The Outer Reaches

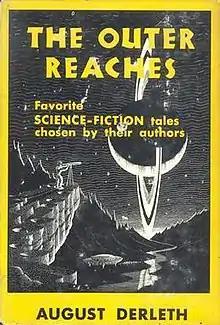
Dust-jacket from the first edition

The Outer Reaches is an anthology of science fiction stories edited by August Derleth. It was first published by Pellegrini & Cudahy in 1951. The stories had originally appeared in the magazines "Fantasy & Science Fiction", "Astounding Stories", "Blue Book", "Maclean's", "Worlds Beyond", "Amazing Stories", "Fantastic Adventures", "Thrilling Wonder Stories" and "Galaxy Science Fiction" or in the anthology "Invasion from Mars".